Godred Crovan

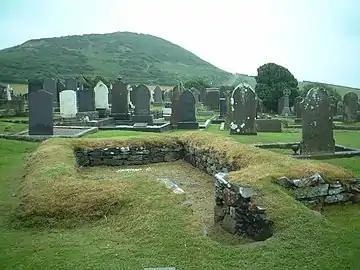
One of several ruinous keeills in the churchyard of Kirk Maughold. According to the chronicle, Roolwer was buried at the "church of St Maughold". Whether this was the site of his cathedral is unknown.

Godred's power base may have been located in the Hebrides, the northern reaches of the realm. After his takeover of Mann, a conquest that culminated in the Battle of Sky Hill, the chronicle claims that Godred offered his followers the choice of either plundering the island or of settling upon it. Only a few of his Islesmen are stated to have remained with him on Mann. According to the chronicle, Godred granted the incomers lands in the south of the island, and allowed the natives lands in the north, on the condition that they give up all heritable rights to this territory. It was through this act, alleges the chronicle, that Godred's later successors owned the entirety of the island. This portrayal of Godred's takeover—in which a conqueror establishes his dynasty's dominance over the traditional rights of a native landholding populace—parallels the traditional mediaeval accounts of Haraldr hárfagri, a king traditionally said to have deprived Norwegian landholders their heritable rights.